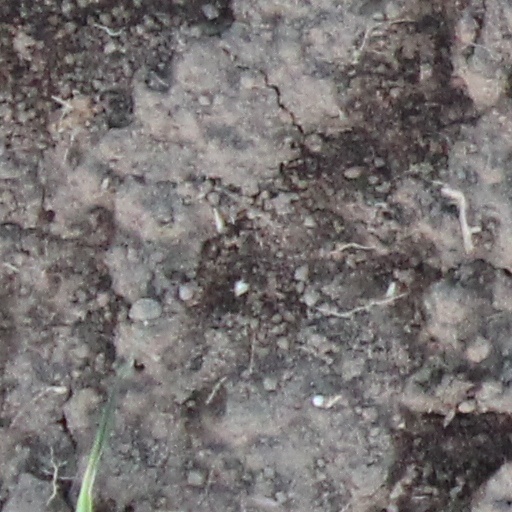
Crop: wheat